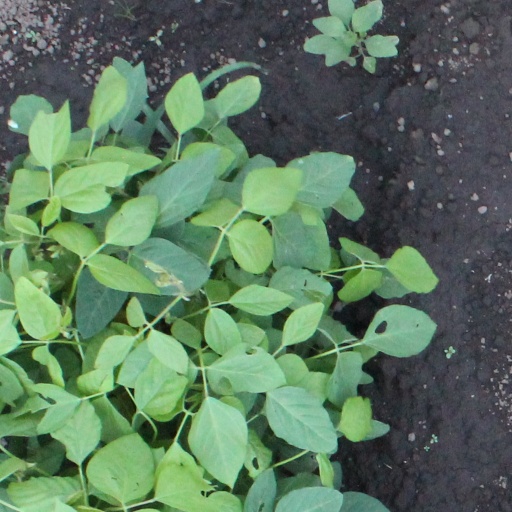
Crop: soybean